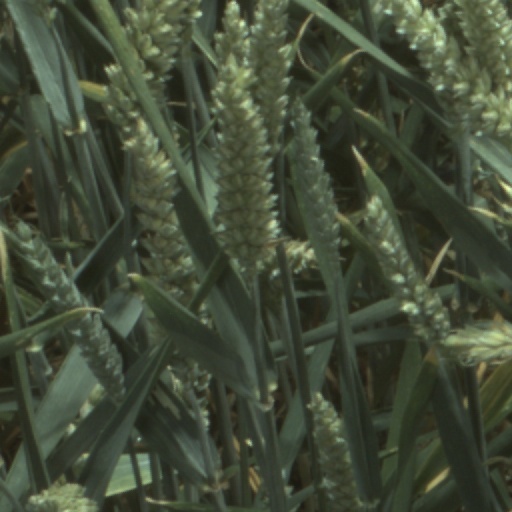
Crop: wheat